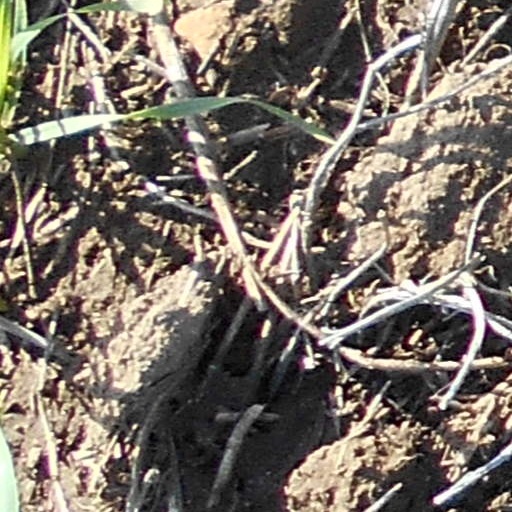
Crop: wheat